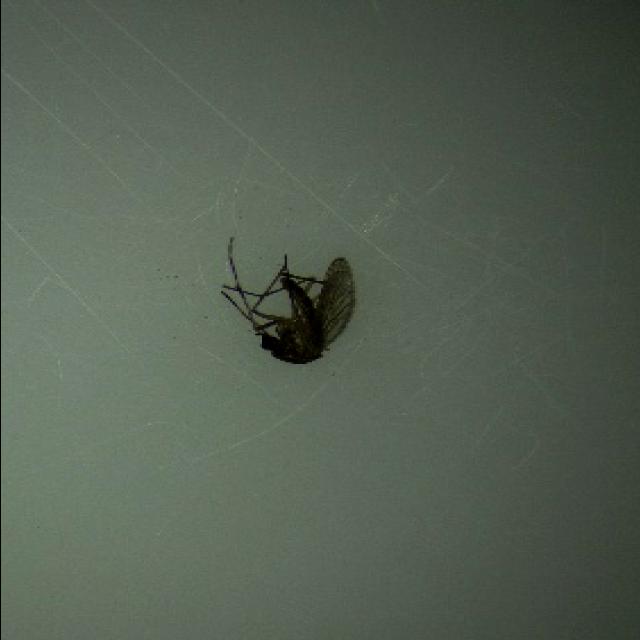
Species: culex_tritaeniorhynchus